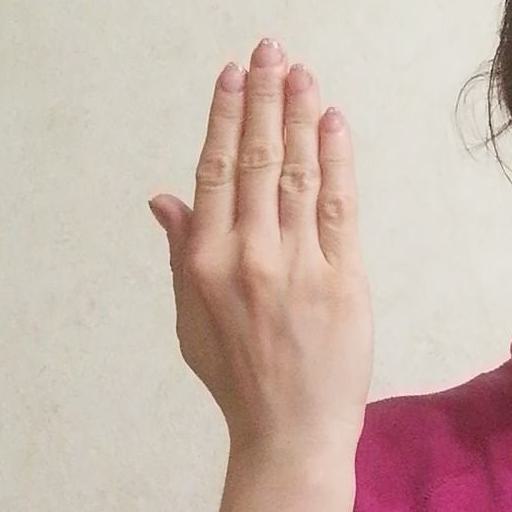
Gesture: stop_inverted